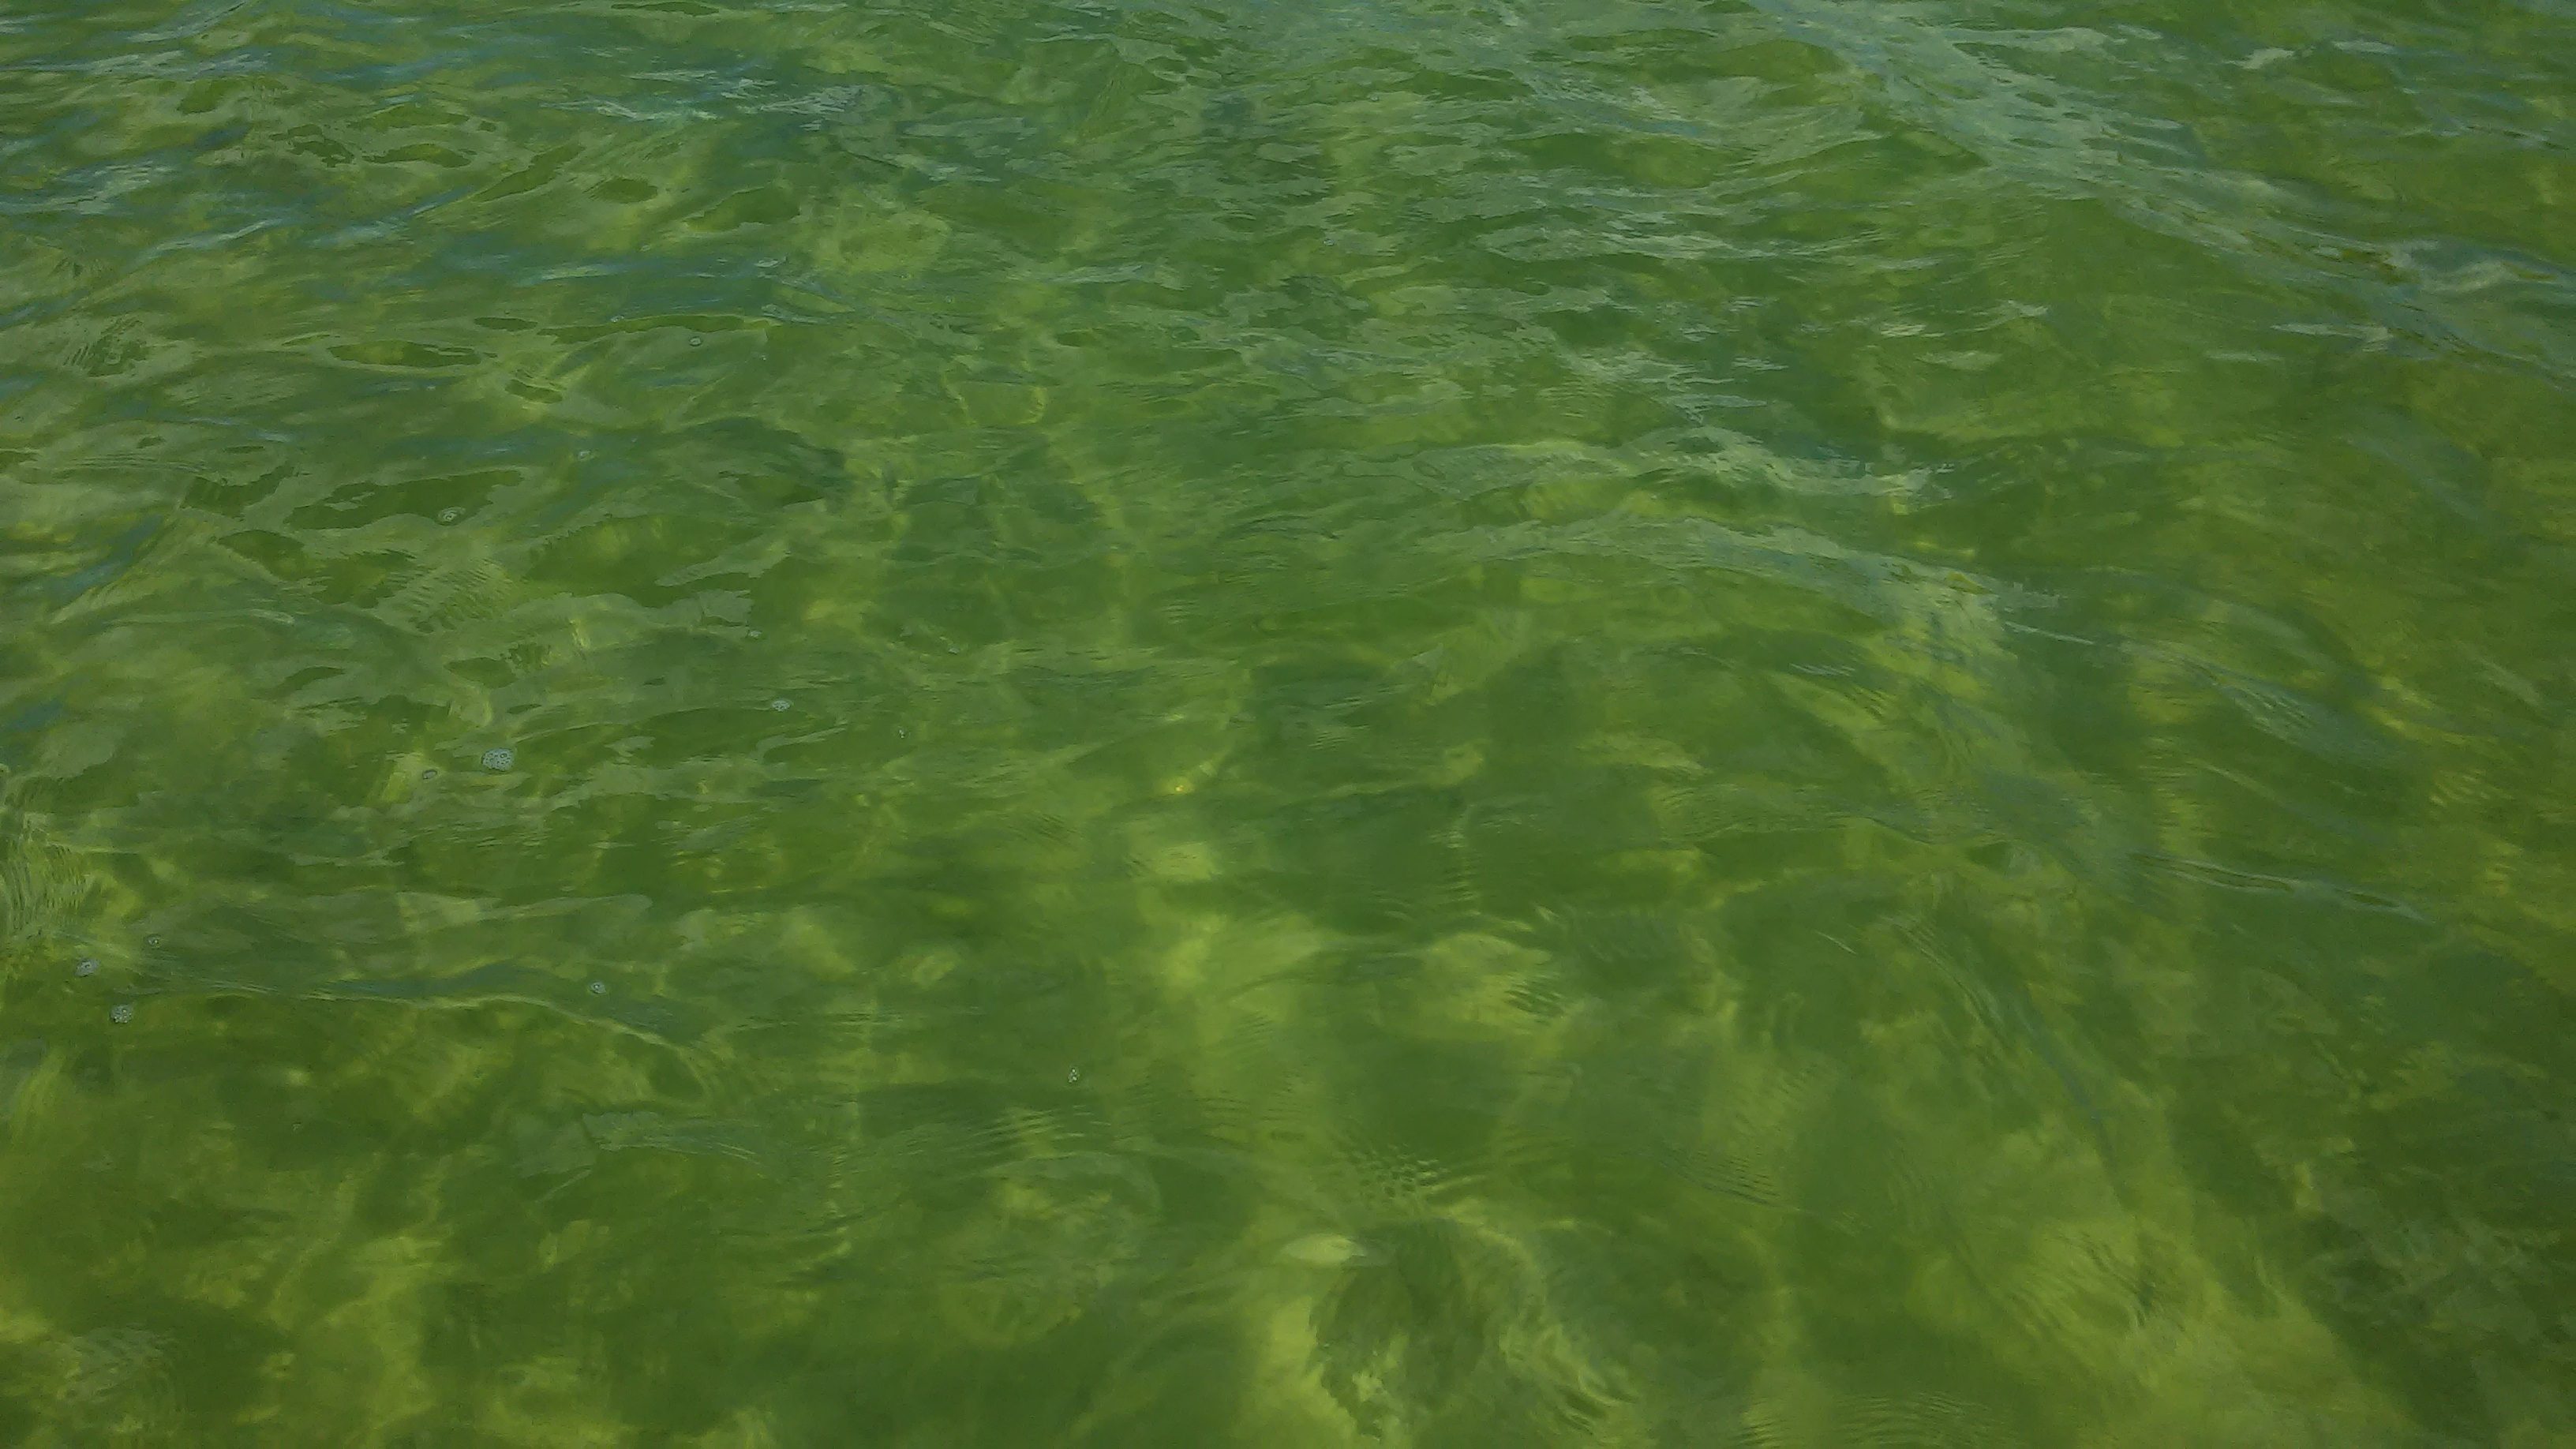
sea, water, grass, lawn, sunlight, wave, lake, pond, pattern, green, reflection, seaweed, background, algae, shallow, wetland, green algae, fish pond